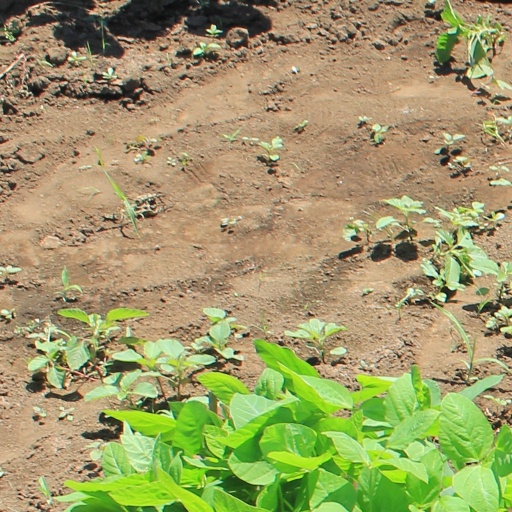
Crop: soybean